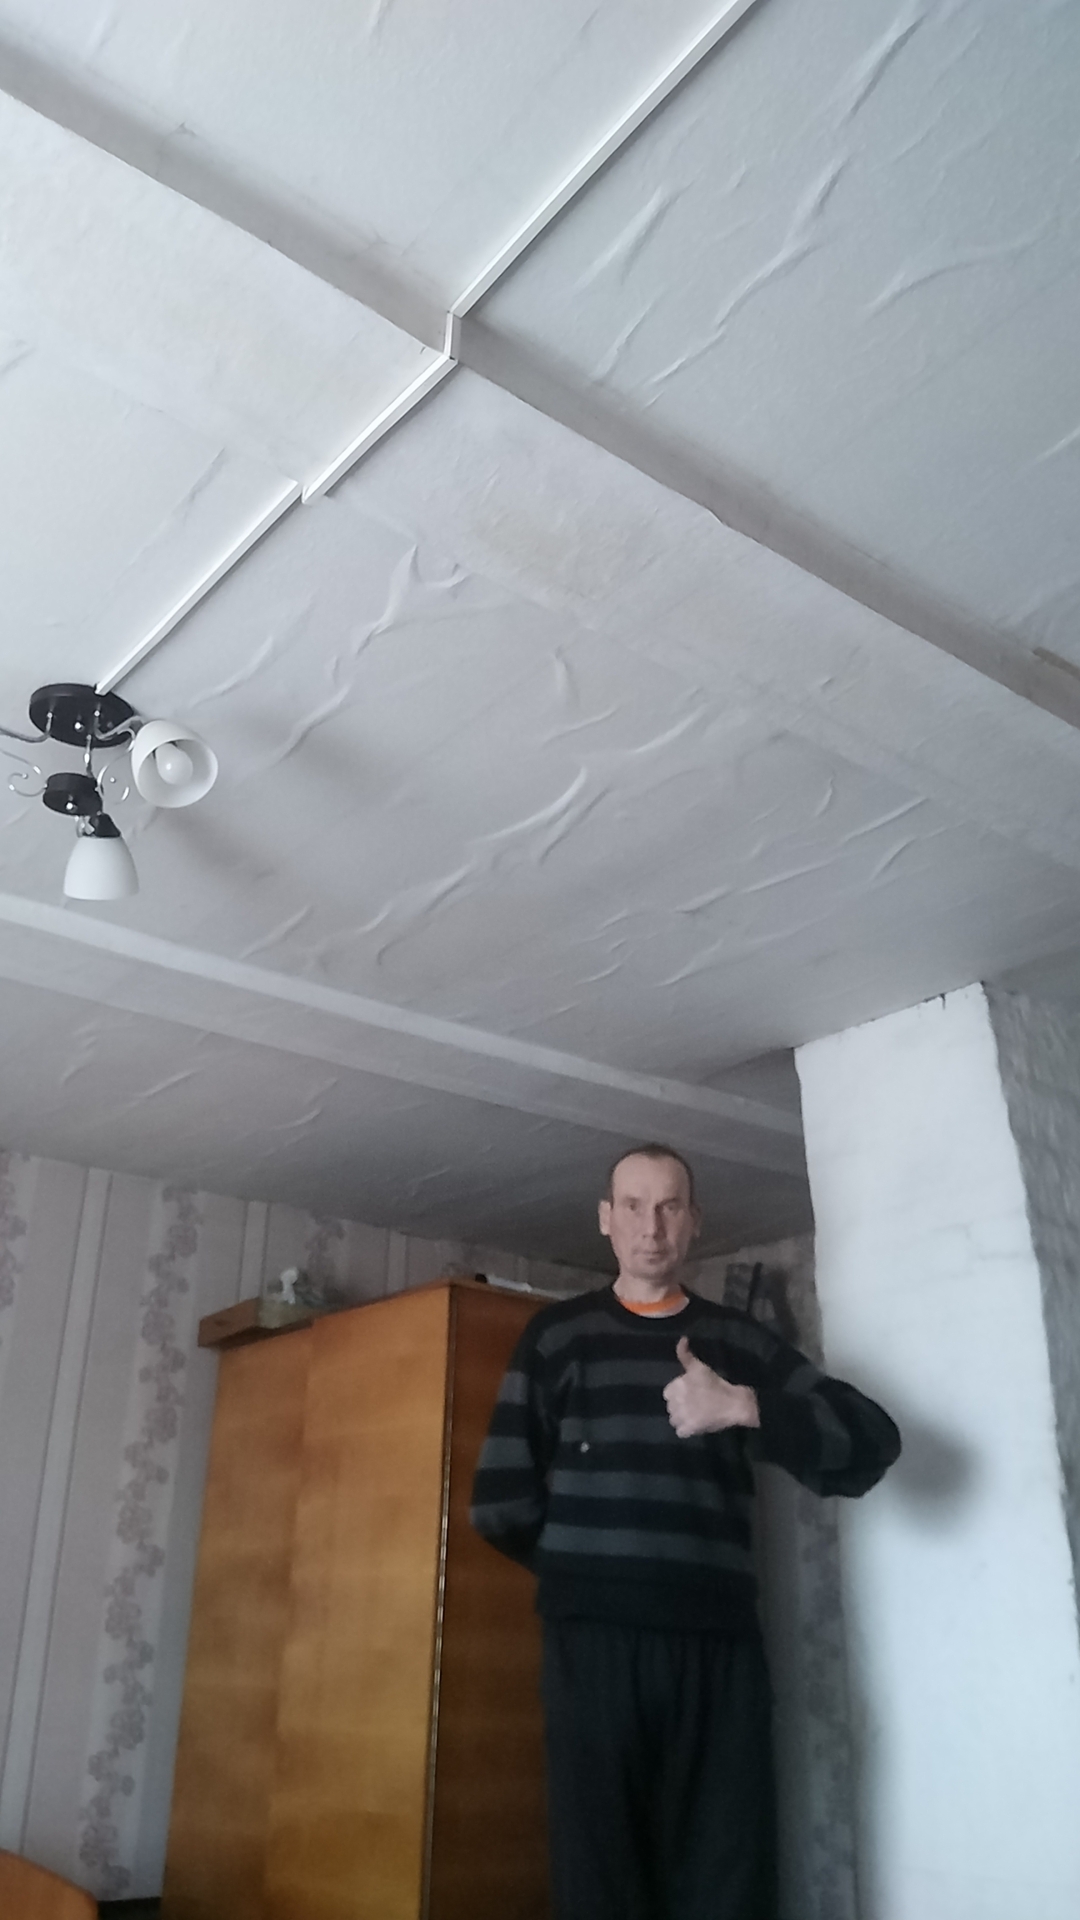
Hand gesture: like